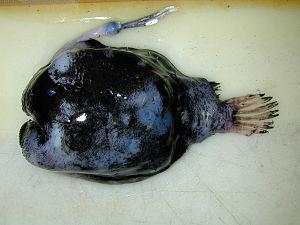
Les Lophiiformes, souvent appelés poissons-pêcheurs, sont un ordre de poissons marins benthiques. Il s'agit de poissons osseux ayant un mode de prédation caractéristique : la première épine de la nageoire dorsale, appelée illicium ou « tige », est surmontée de l’esca ou « leurre », leur permettant d’attirer des proies.
Les poissons-football forment une famille de poissons abyssaux qui contient seulement le genre Himantolophus.
Un poisson abyssal, poisson des abysses ou poisson des profondeurs est une espèce de poissons qui passe la plus grande partie de sa vie dans les abysses. Les poissons des abysses constituent un élément important de la faune abyssale et une ressource halieutique considérable. Réputés pour leur apparence monstrueuse, la plupart mesurent à peine une dizaine de centimètres de longueur, rares sont ceux qui dépassent le mètre. En raison de leur difficile accessibilité, on ne sait que peu de choses de leur comportement, on ne peut le déduire qu'à partir de leur anatomie.